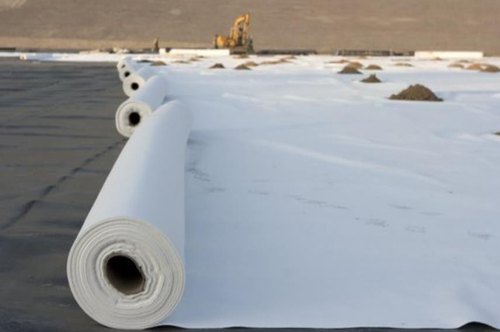
Label: paper